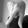
ASL letter: Q